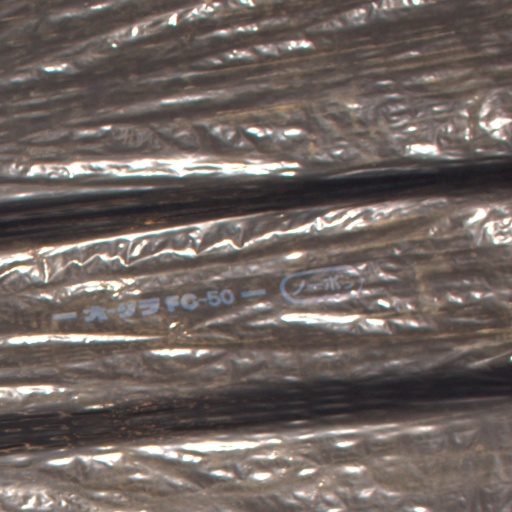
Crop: Jerusalem artichoke